Triumph Trident

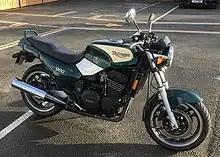
Triumph Trident 900 right side view

A range of new 750 cc and 900 cc triple-cylinder bikes (and 1,000 cc and 1,200 cc four-cylinder bikes) were launched at the September 1990 Cologne Motorcycle Show. The motorcycles used famous model names from the glory days of Meriden Triumph and were first made available to the public between March (Trophy 1200 being the first) and September 1991.